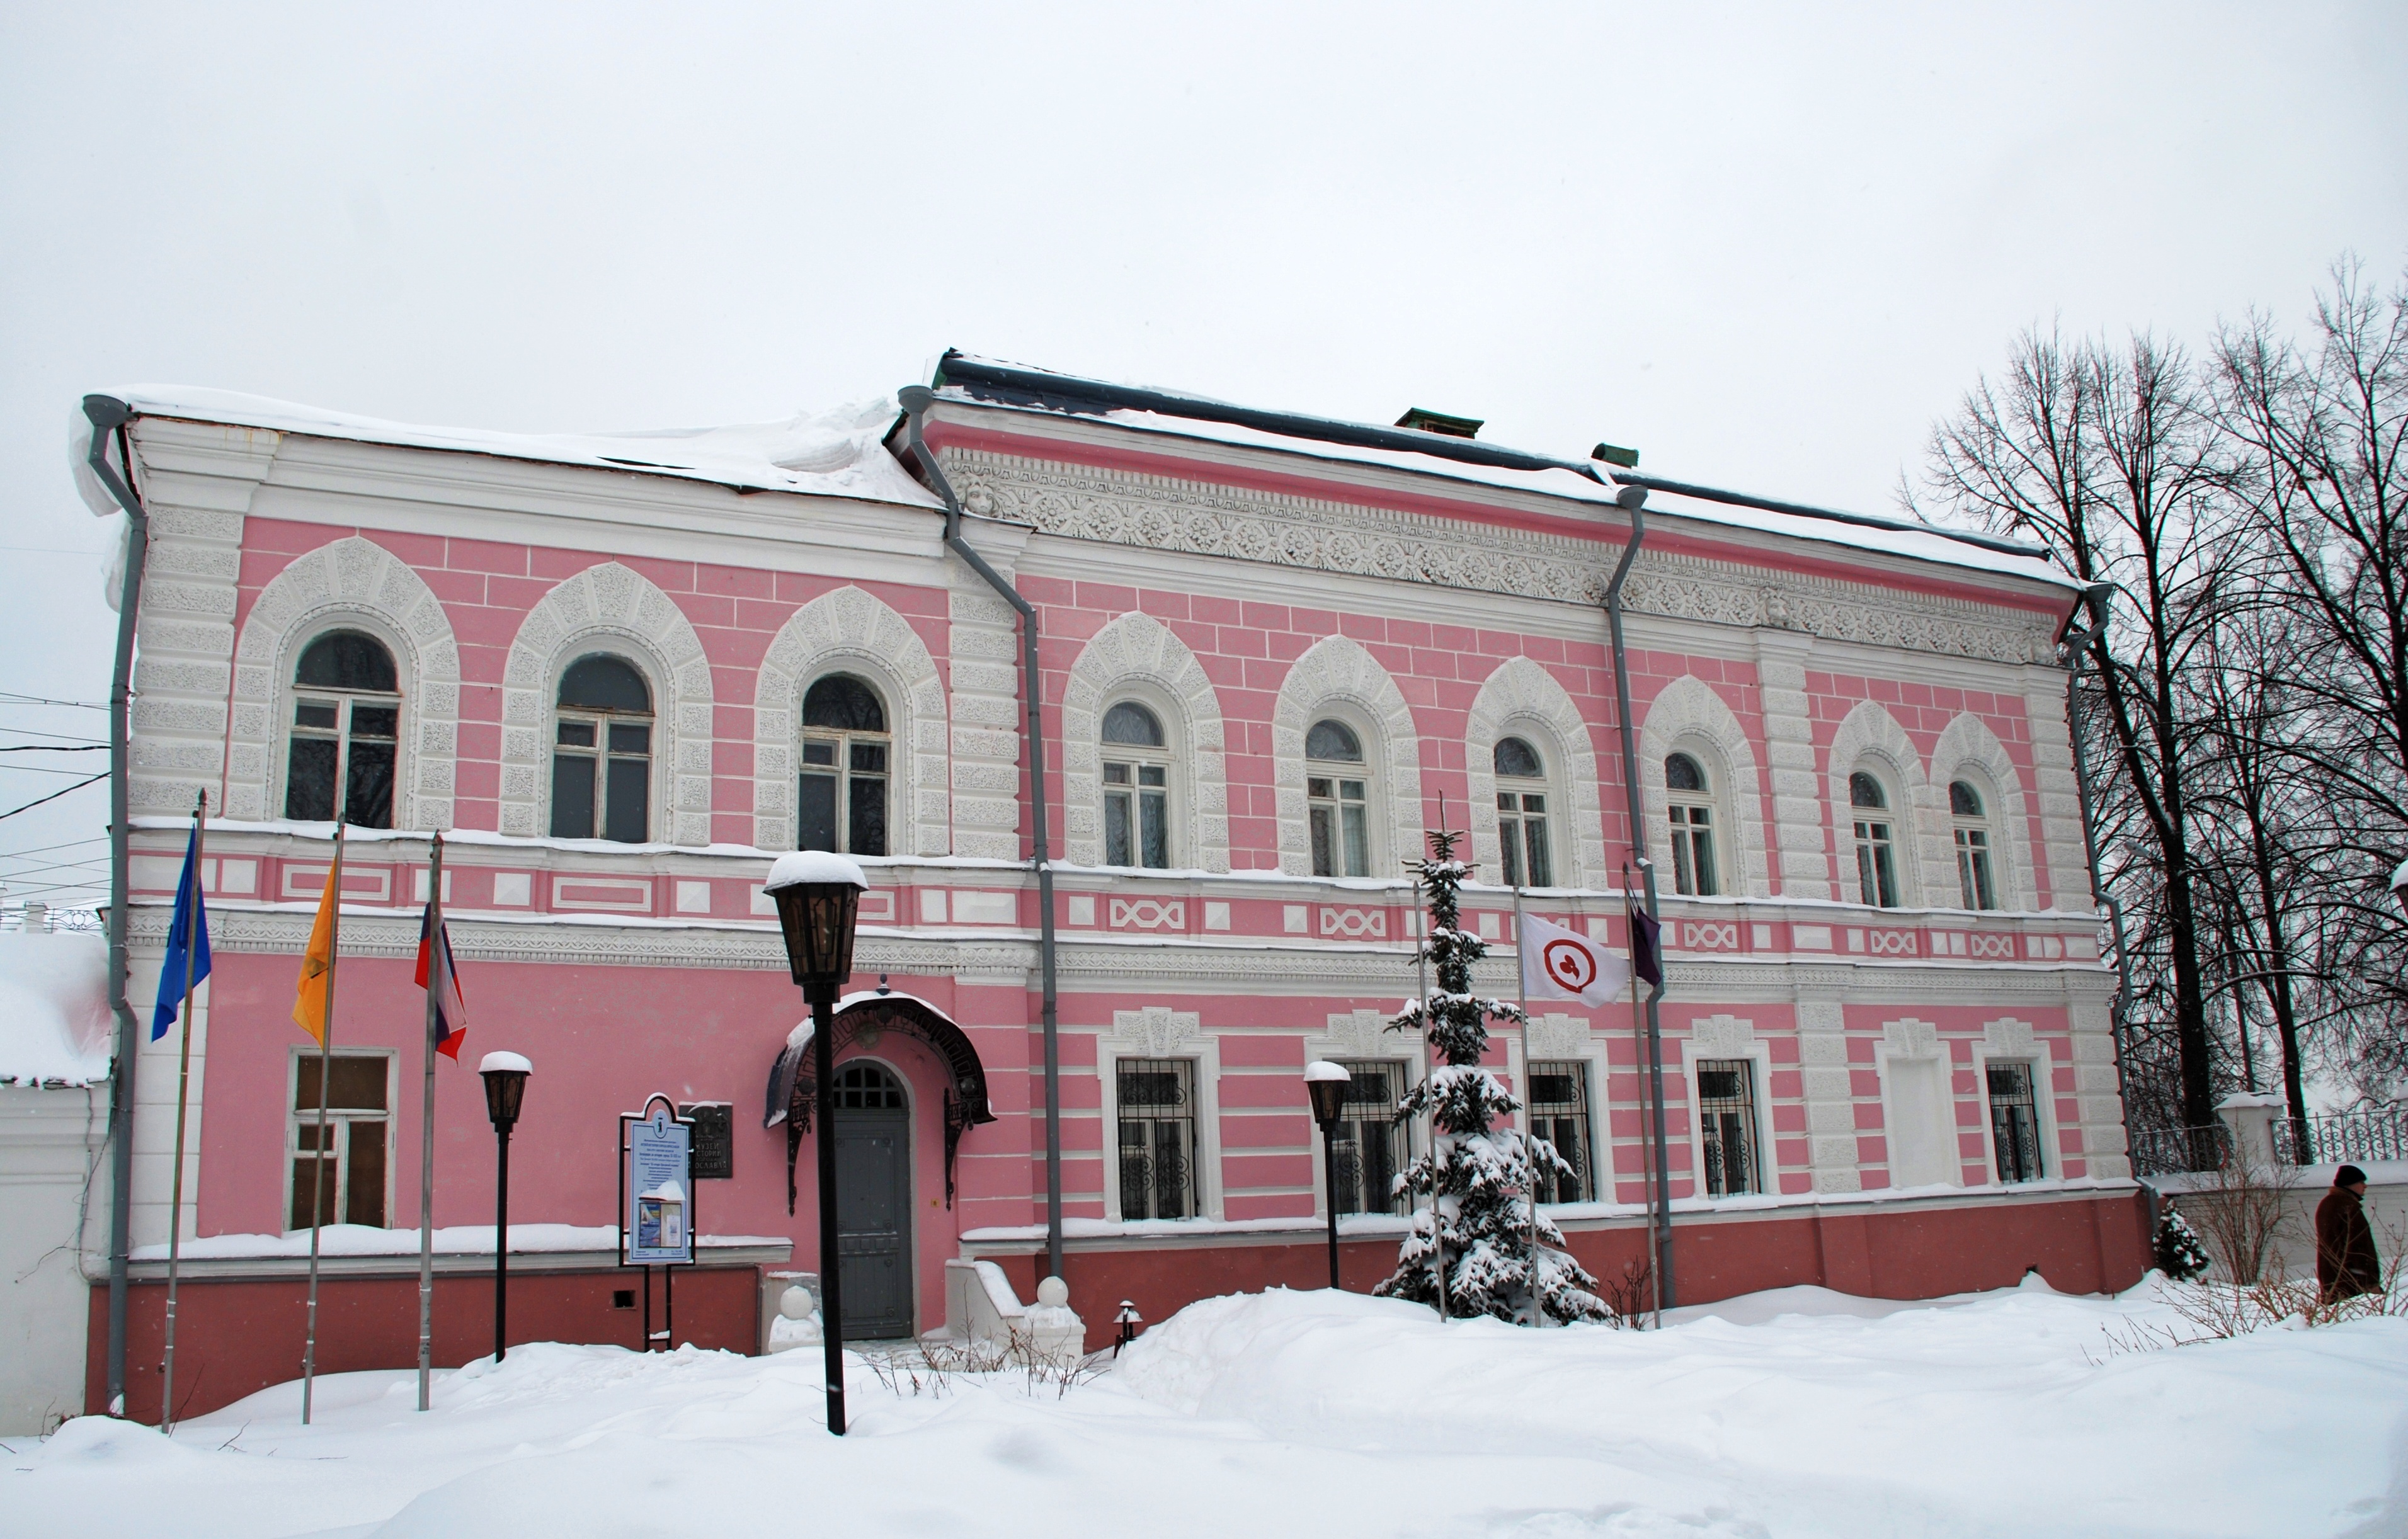
snow, winter, architecture, building, city, cityscape, weather, facade, nikon, season, nikkor, russia, d80, cityscapes, 18135mmf3556g, 18135mm, nikond80, yaroslavl